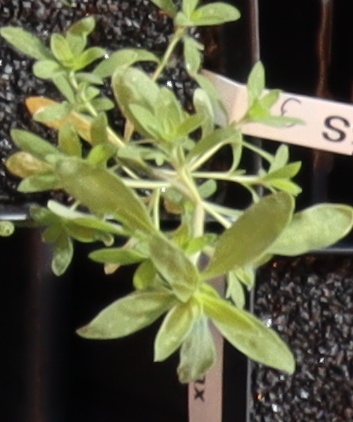
Label: Kochia